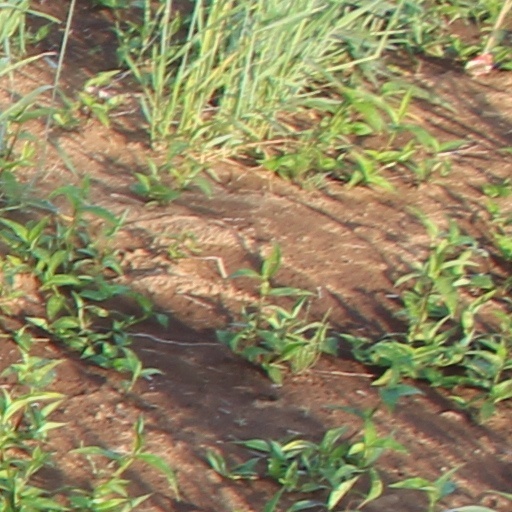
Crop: wheat